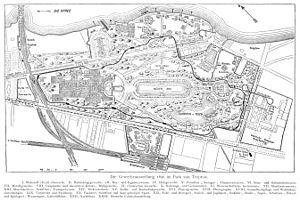
La grande exposition industrielle de Berlin est une exposition non reconnue par le Bureau International des Expositions qui se tient dans le parc de Treptow de Berlin, en 1896.